Tippah Dwan

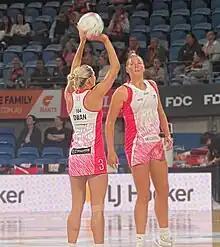
Tippah Dwan warming up with Thunderbirds shooting partner Lucy Austin

Tippah Dwan is a professional Australian netball player.